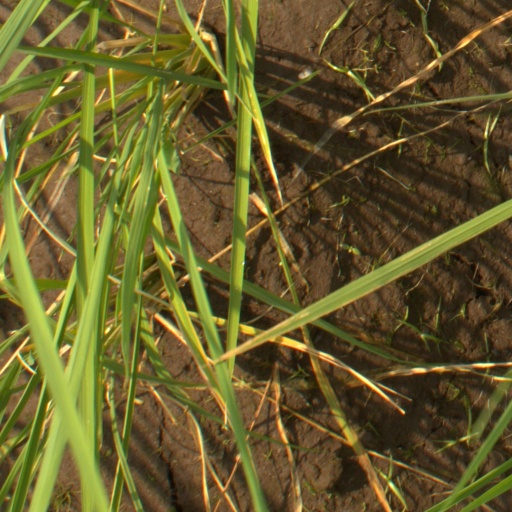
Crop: rice